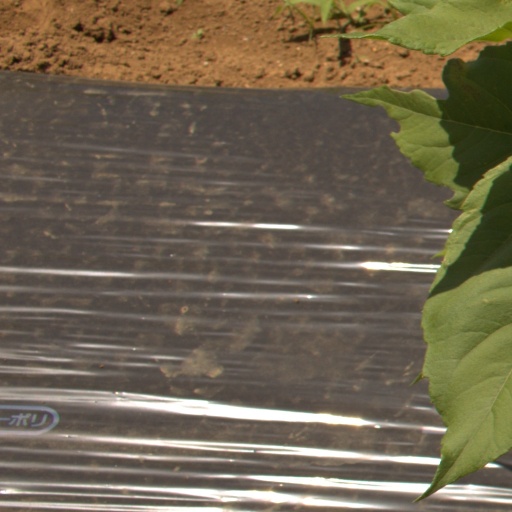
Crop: Jerusalem artichoke